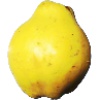
Label: Quince 1